List of mayors of Zug

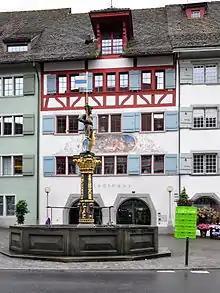
Stadthaus Zug

This is a list of mayors of the city of Zug, Switzerland. The executive of Zug is the "Stadtrat". It is chaired by the "Stadtpräsident".